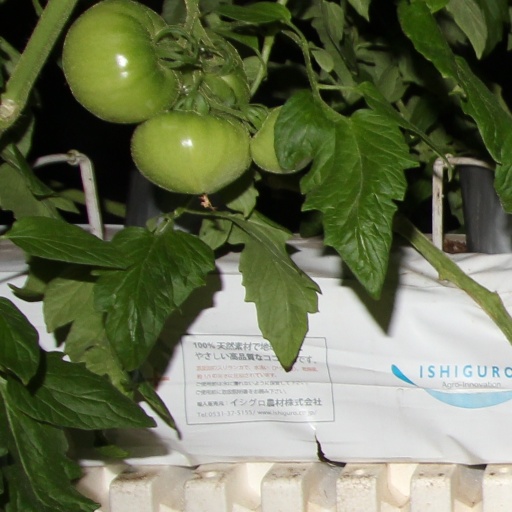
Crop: tomato